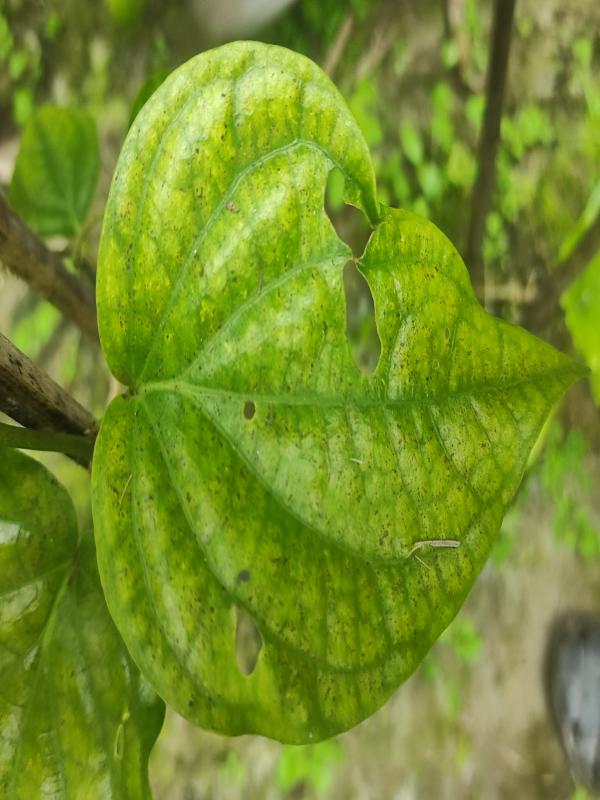
Label: Fungal_Brown_Spot_Disease